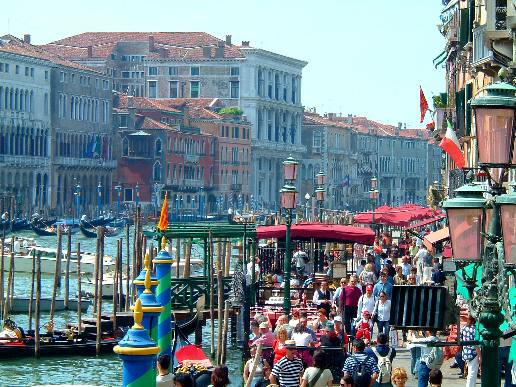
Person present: Yes